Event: Nepal Earthquake
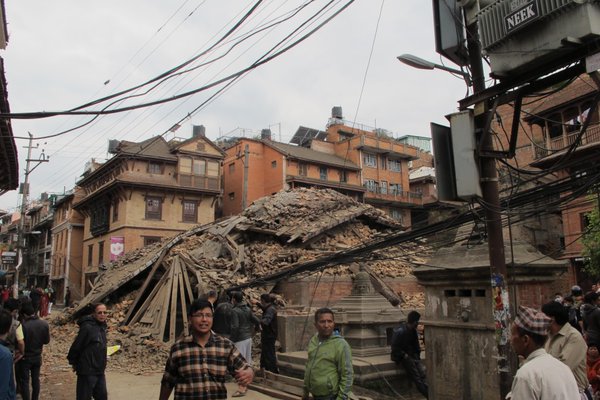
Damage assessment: damage